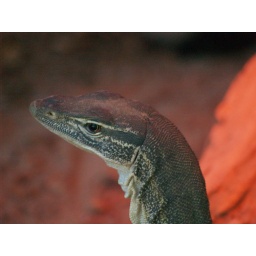
Basking in the glow of the red heat lamp